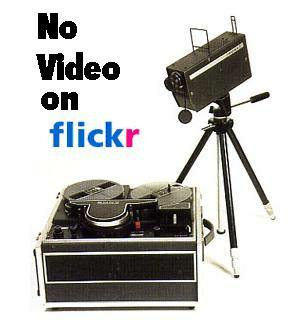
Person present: No